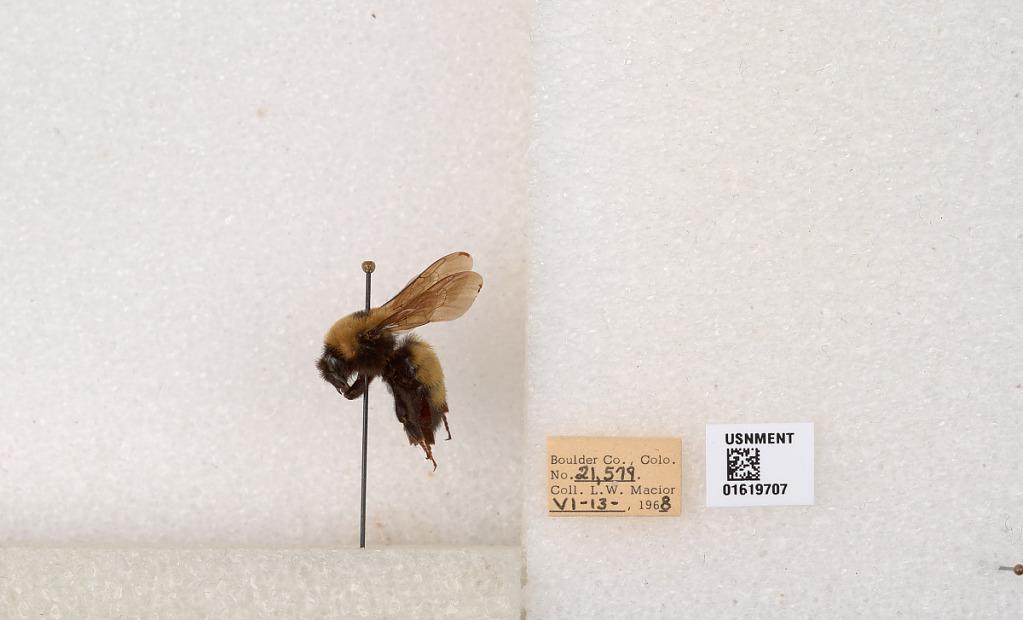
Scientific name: Bombus (Bombus) nevadensis Cresson